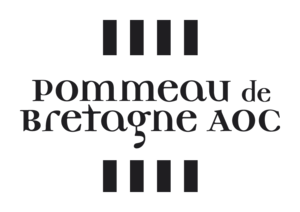
Logo du Pommeau de Bretagne AOC
Le Pommeau de Bretagne est un alcool de type mistelle issu de l'assemblage d'un jus de pomme à cidre fraichement pressé avec une eau-de-vie de cidre. Il est protégé par une AOC depuis 1997. Il titre entre 16 et 18 % vol.